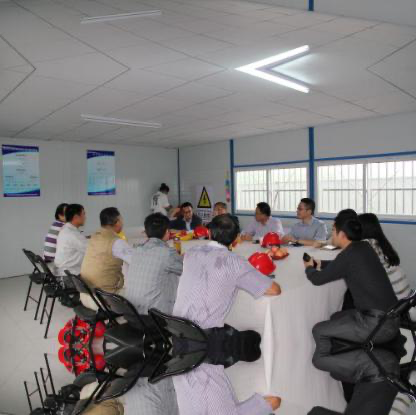
Objects in the image:
label: head
label: head
label: head
label: head
label: head
label: head
label: head
label: head
label: head
label: head
label: head